Somerset Berkley Regional High School

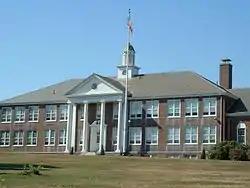
Former Somerset High School building, built 1937, demolished 2014

Construction on the old Somerset High School building was completed in 1937 to a design by Israel T. Almy of Fall River, to replace the original 1885 building that was burned down in 1935.